Joop van den Ende

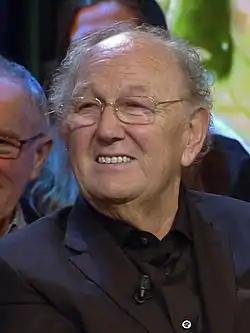

Johannes "Joop" Adrianus van den Ende (born 23 February 1942) is a Dutch theatrical producer, co-founder of international television production company Endemol and founder/owner of Stage Entertainment, Europe's largest live entertainment company. Stage Entertainment was established in 1998 after being split off from the Live Entertainment Division of Endemol. The company has offices and theatres in eight countries (the Netherlands, Germany, the United States, the United Kingdom, France, Spain, Italy and Russia).